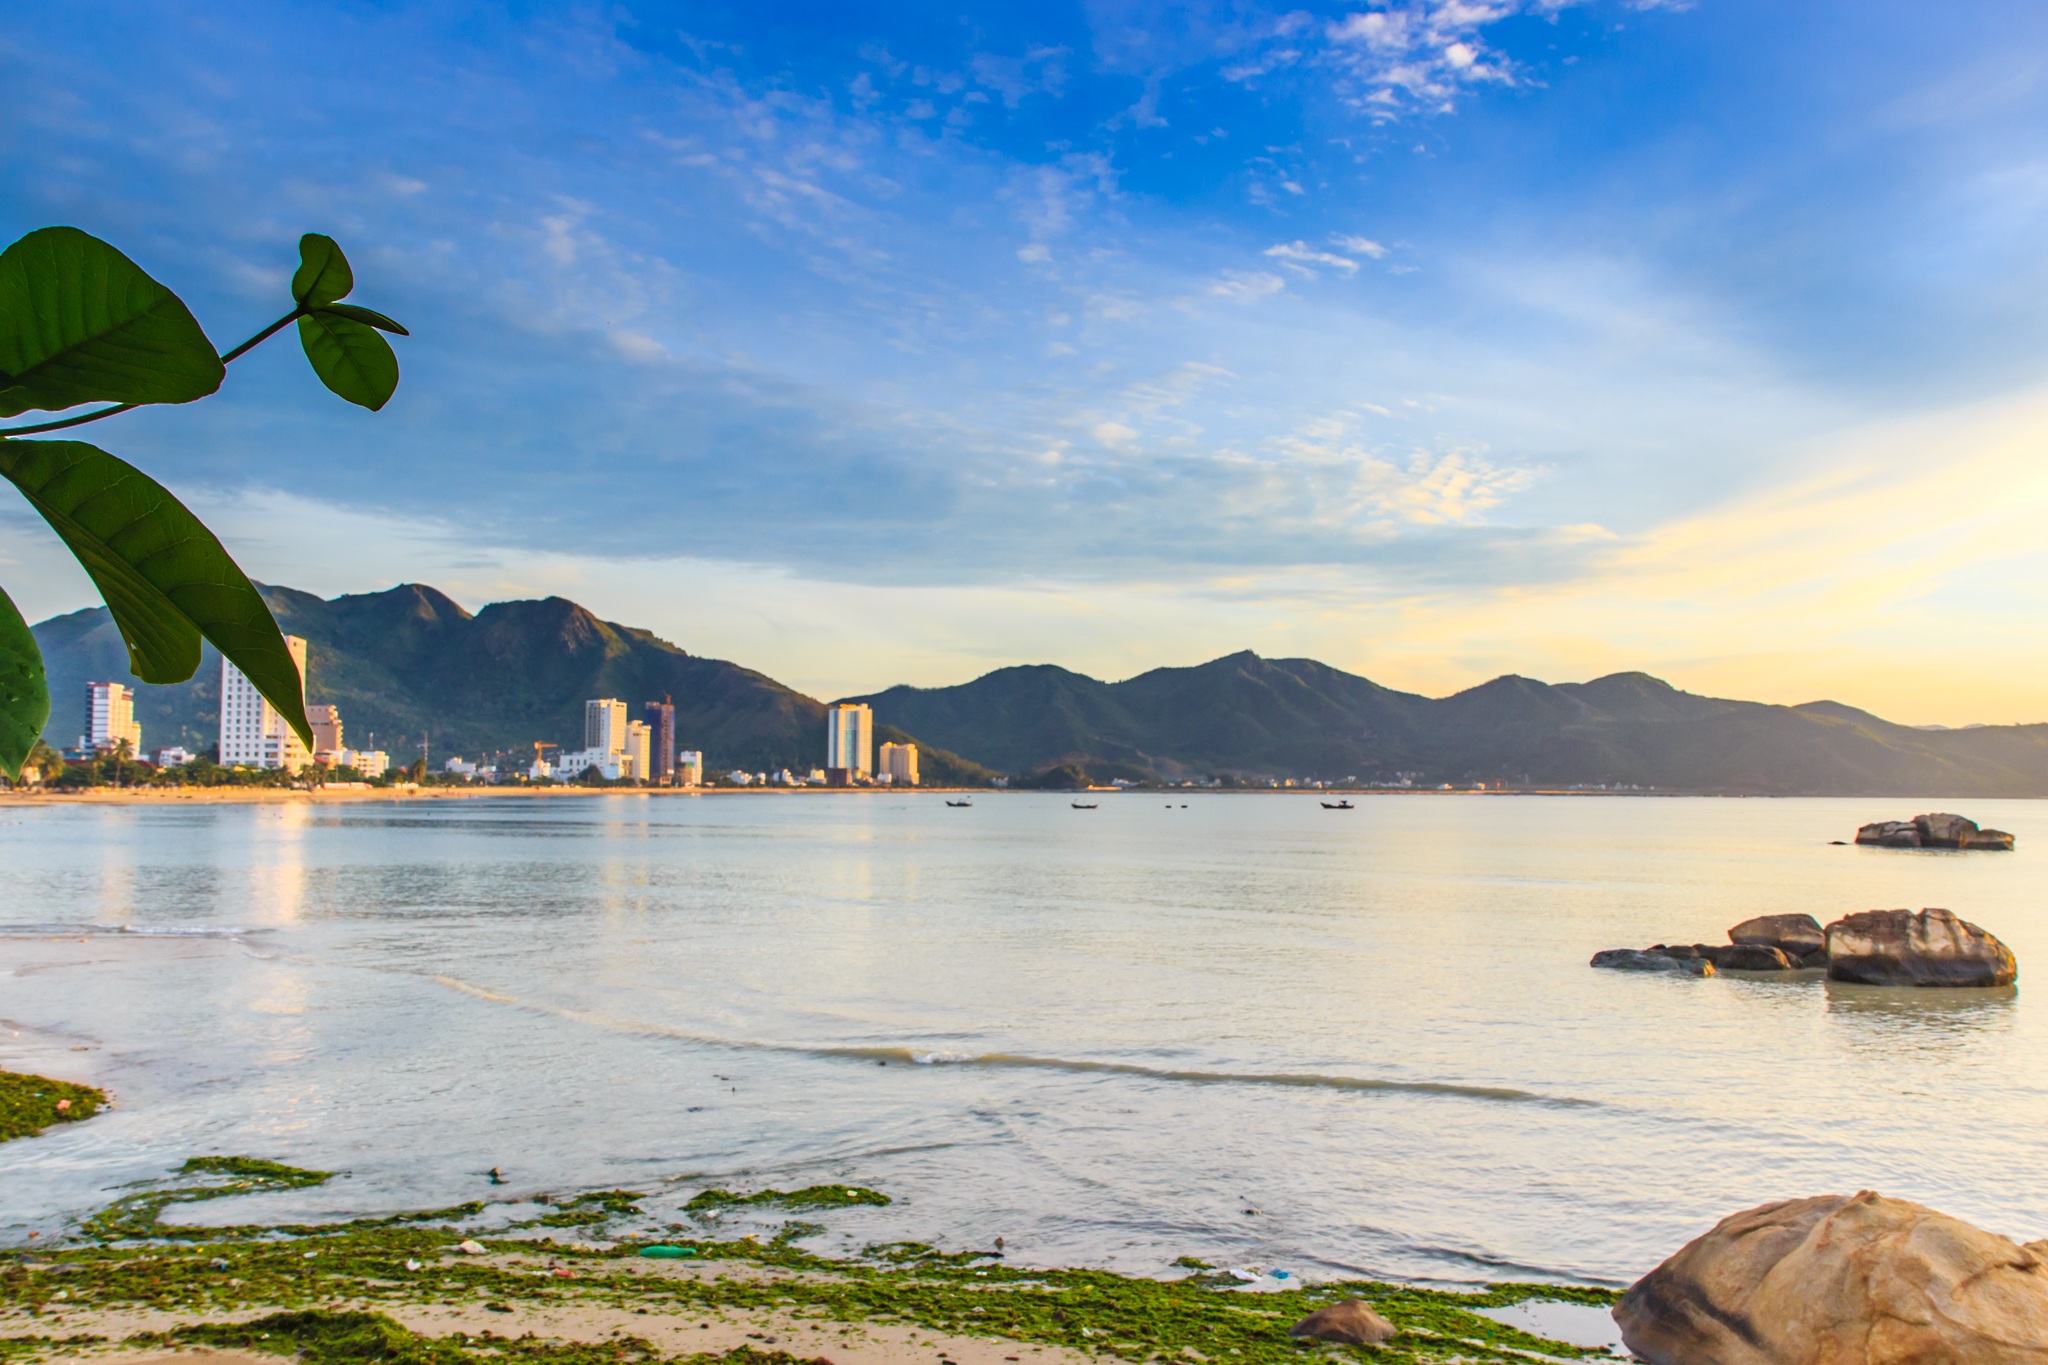
beach, landscape, sea, coast, water, nature, ocean, horizon, cloud, morning, shore, lake, home, vacation, male, dusk, cove, reflection, bay, page, body of water, write, bright, grub, pallet, loch, than